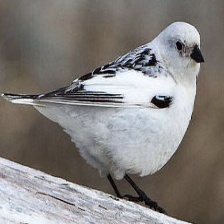
Species: MCKAYS BUNTING
Scientific name: PLECTROPHENAX HYPERBOREUS
ImageNet parent category: indigo_bunting